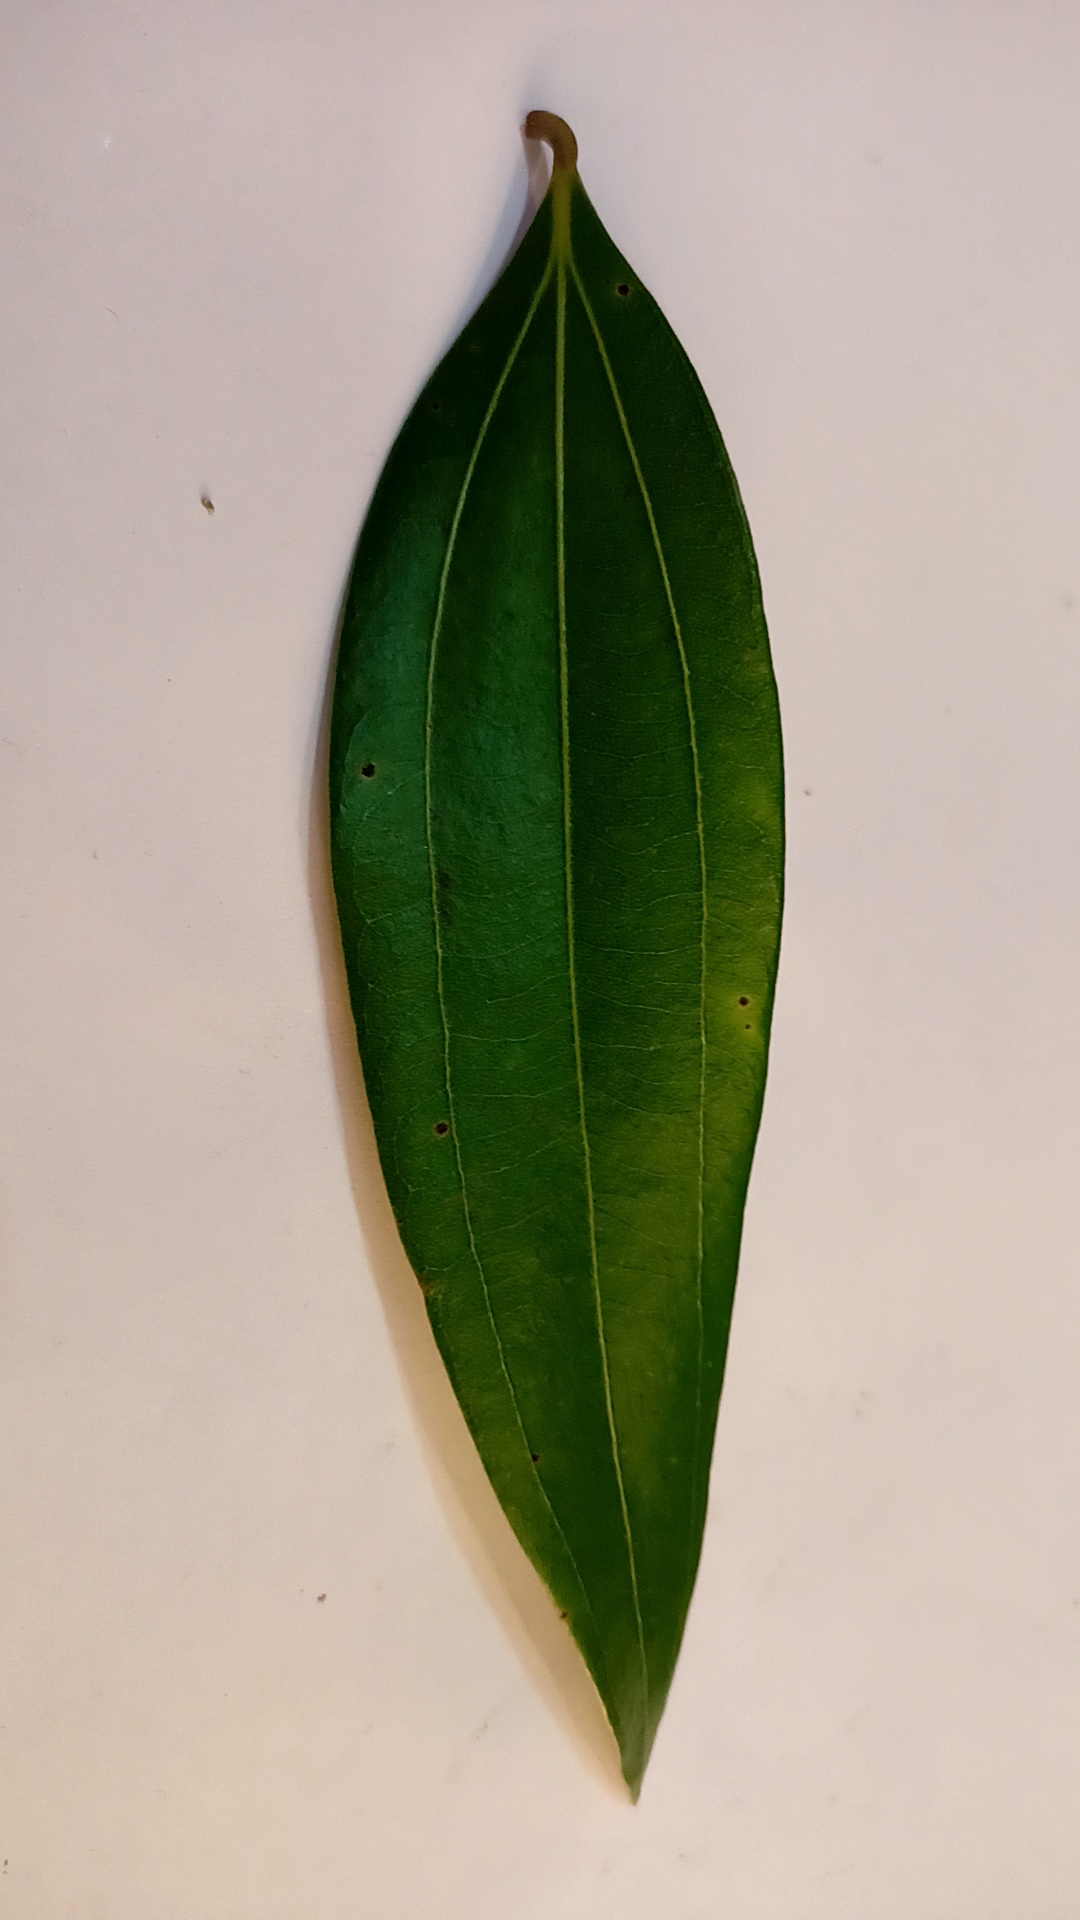
Label: Disease